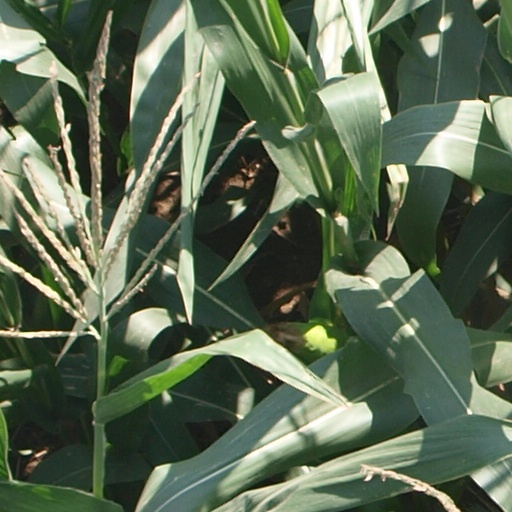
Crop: maize; corn